Portlandia season 6

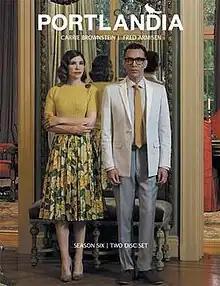
DVD cover

The sixth season of the television comedy "Portlandia" began airing on IFC in the United States on January 21, 2016, consisting a total of 10 episodes. The series stars Fred Armisen and Carrie Brownstein.